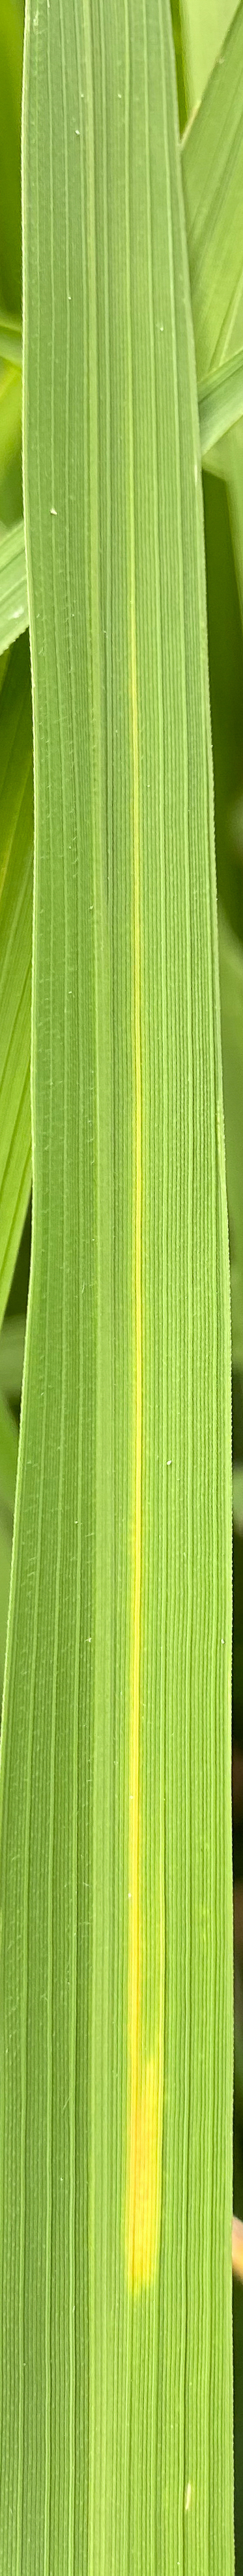
Nhãn: K